Cavaedium

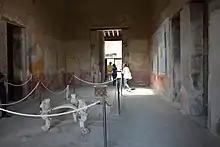
Tablelegs, puteal, and "opus sectile" "impluvium", House of Publius Servilius Casca Longus (close-up)

Roman townhouses rarely had windows, as they often had very little exterior wall. Where present, windows were placed above eye-level, and they were small and contained "clathri", window lattices. The "compluvium" provided most or all of the light to the atrium, its "alae", and the adjacent "cubiculums". The doorways of the cubicli were usually arranged to maximize the light, and when present, the "alae" were often needed to let light into the rooms flanking the "tablinum".